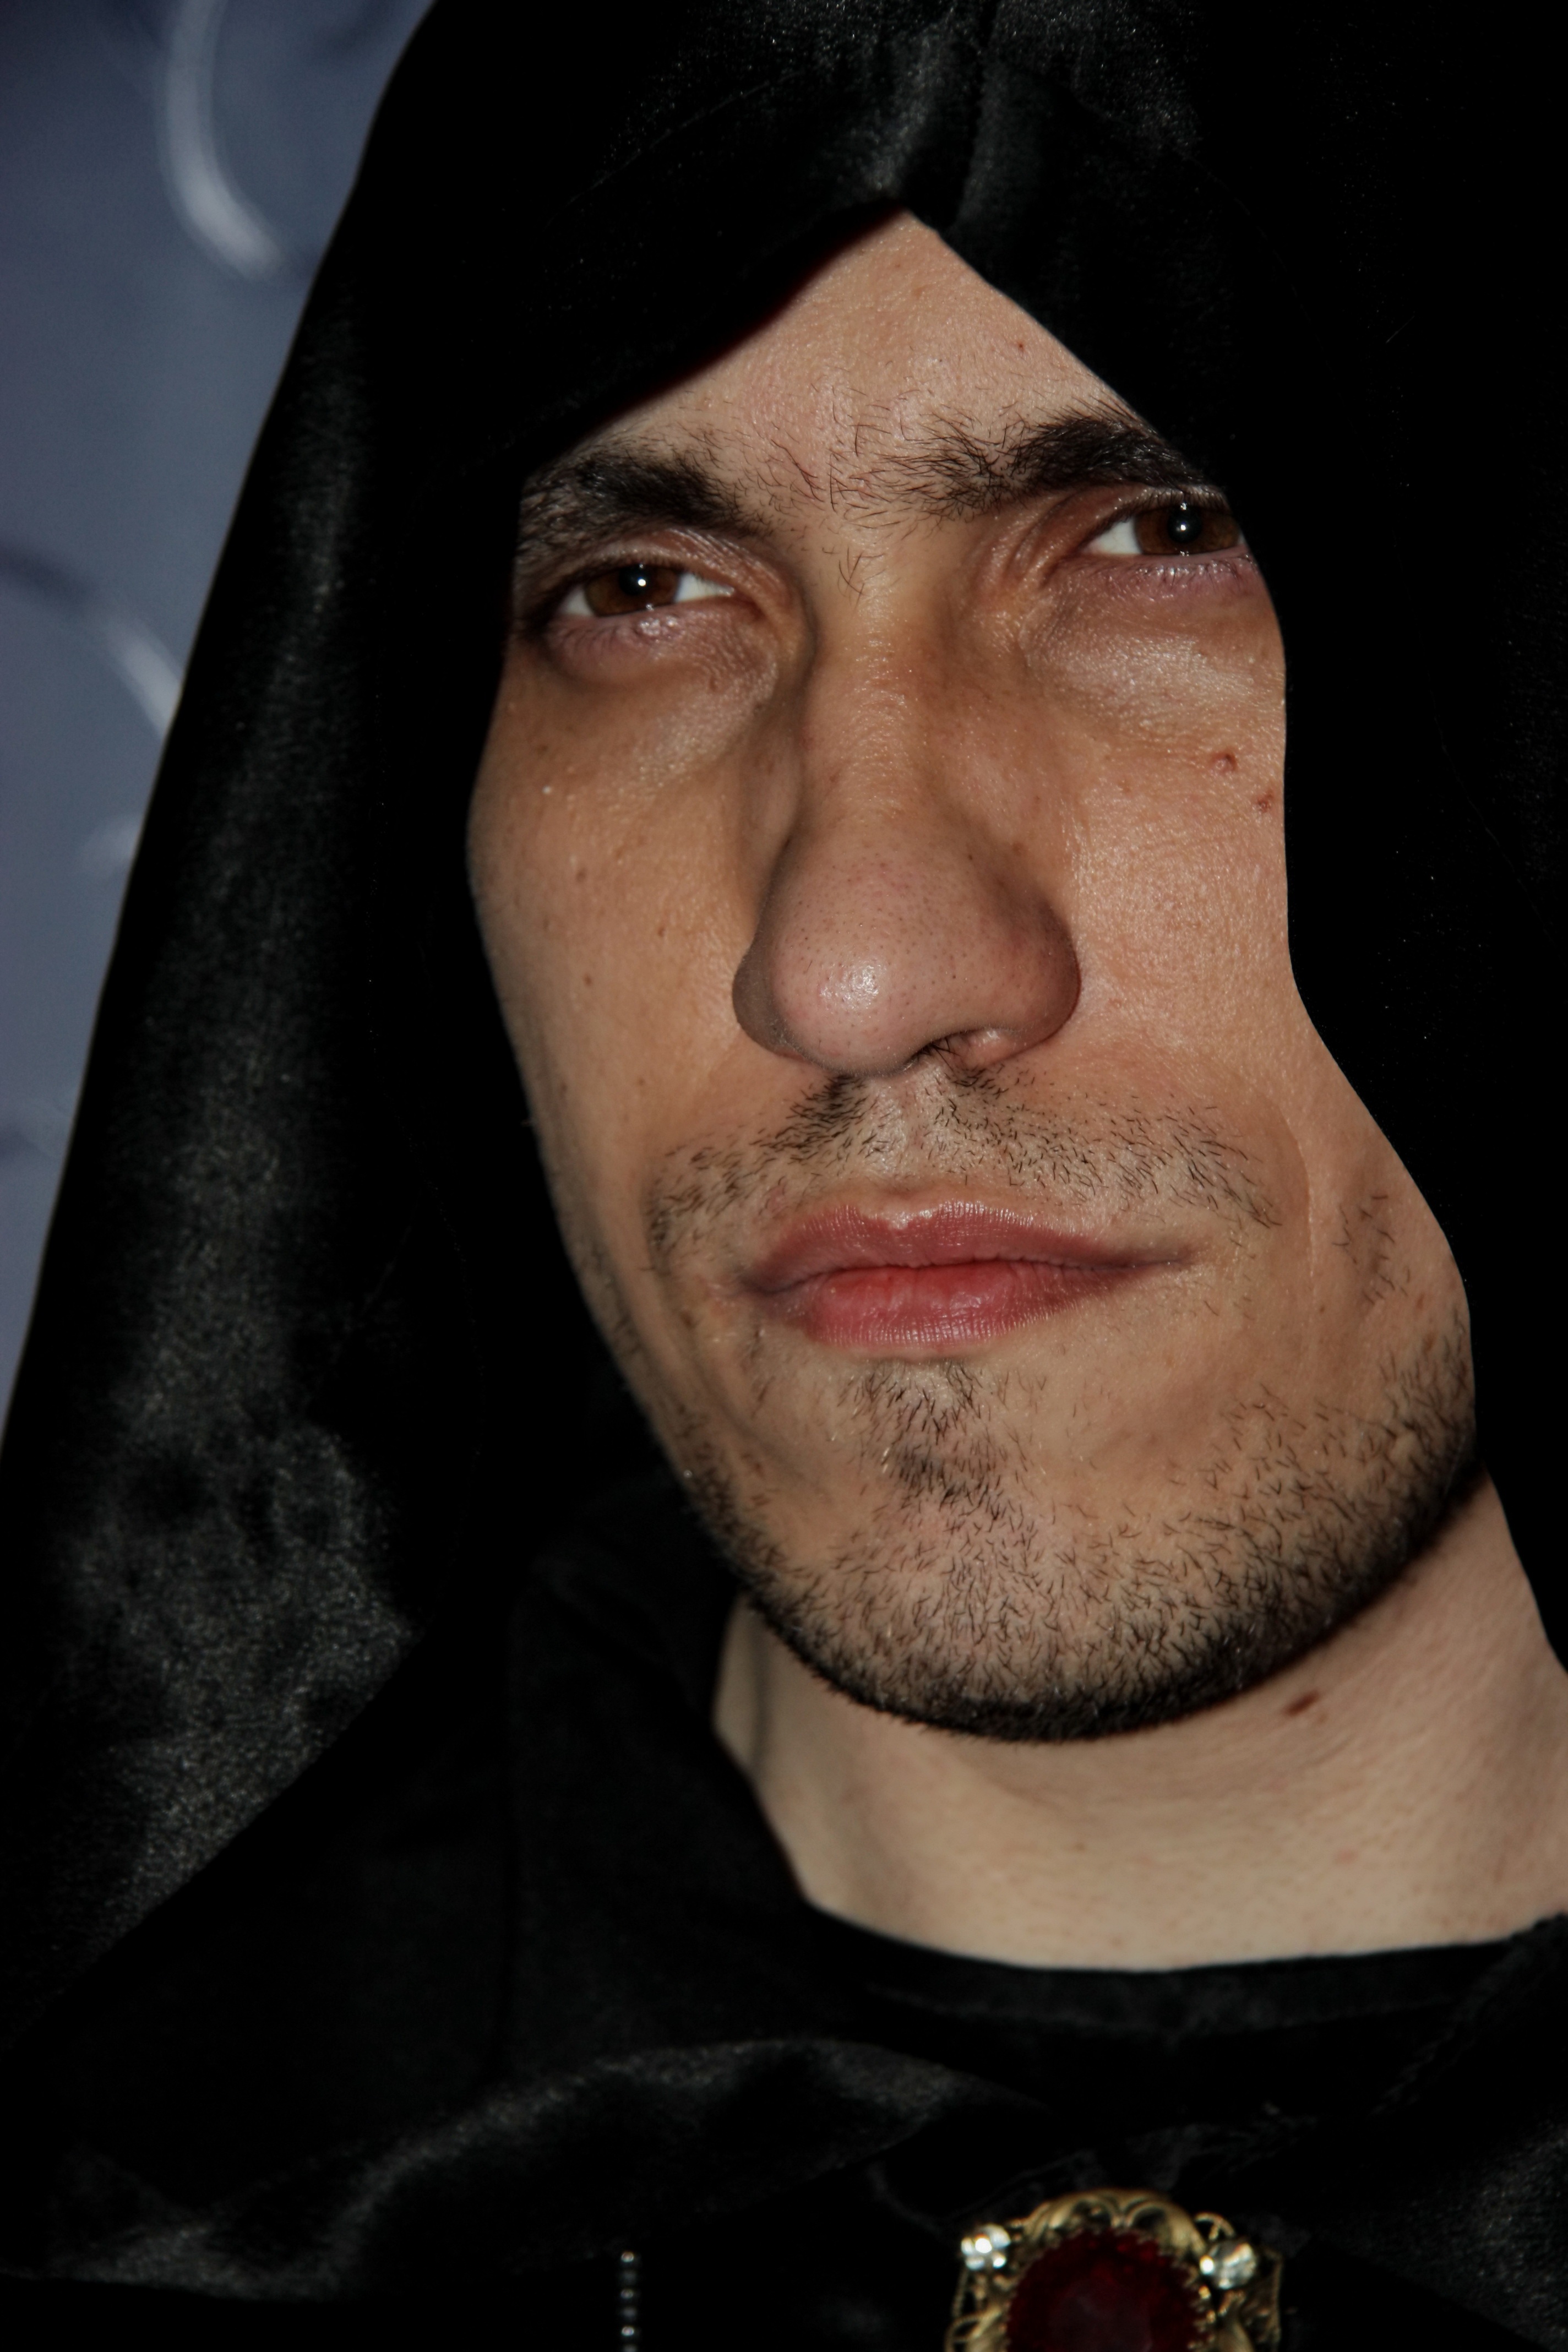
man, person, woman, hair, looking, male, portrait, model, black, lady, hairstyle, beard, close up, face, nose, eyes, head, stock, look, skin, beauty, magic, expressive, facial hair